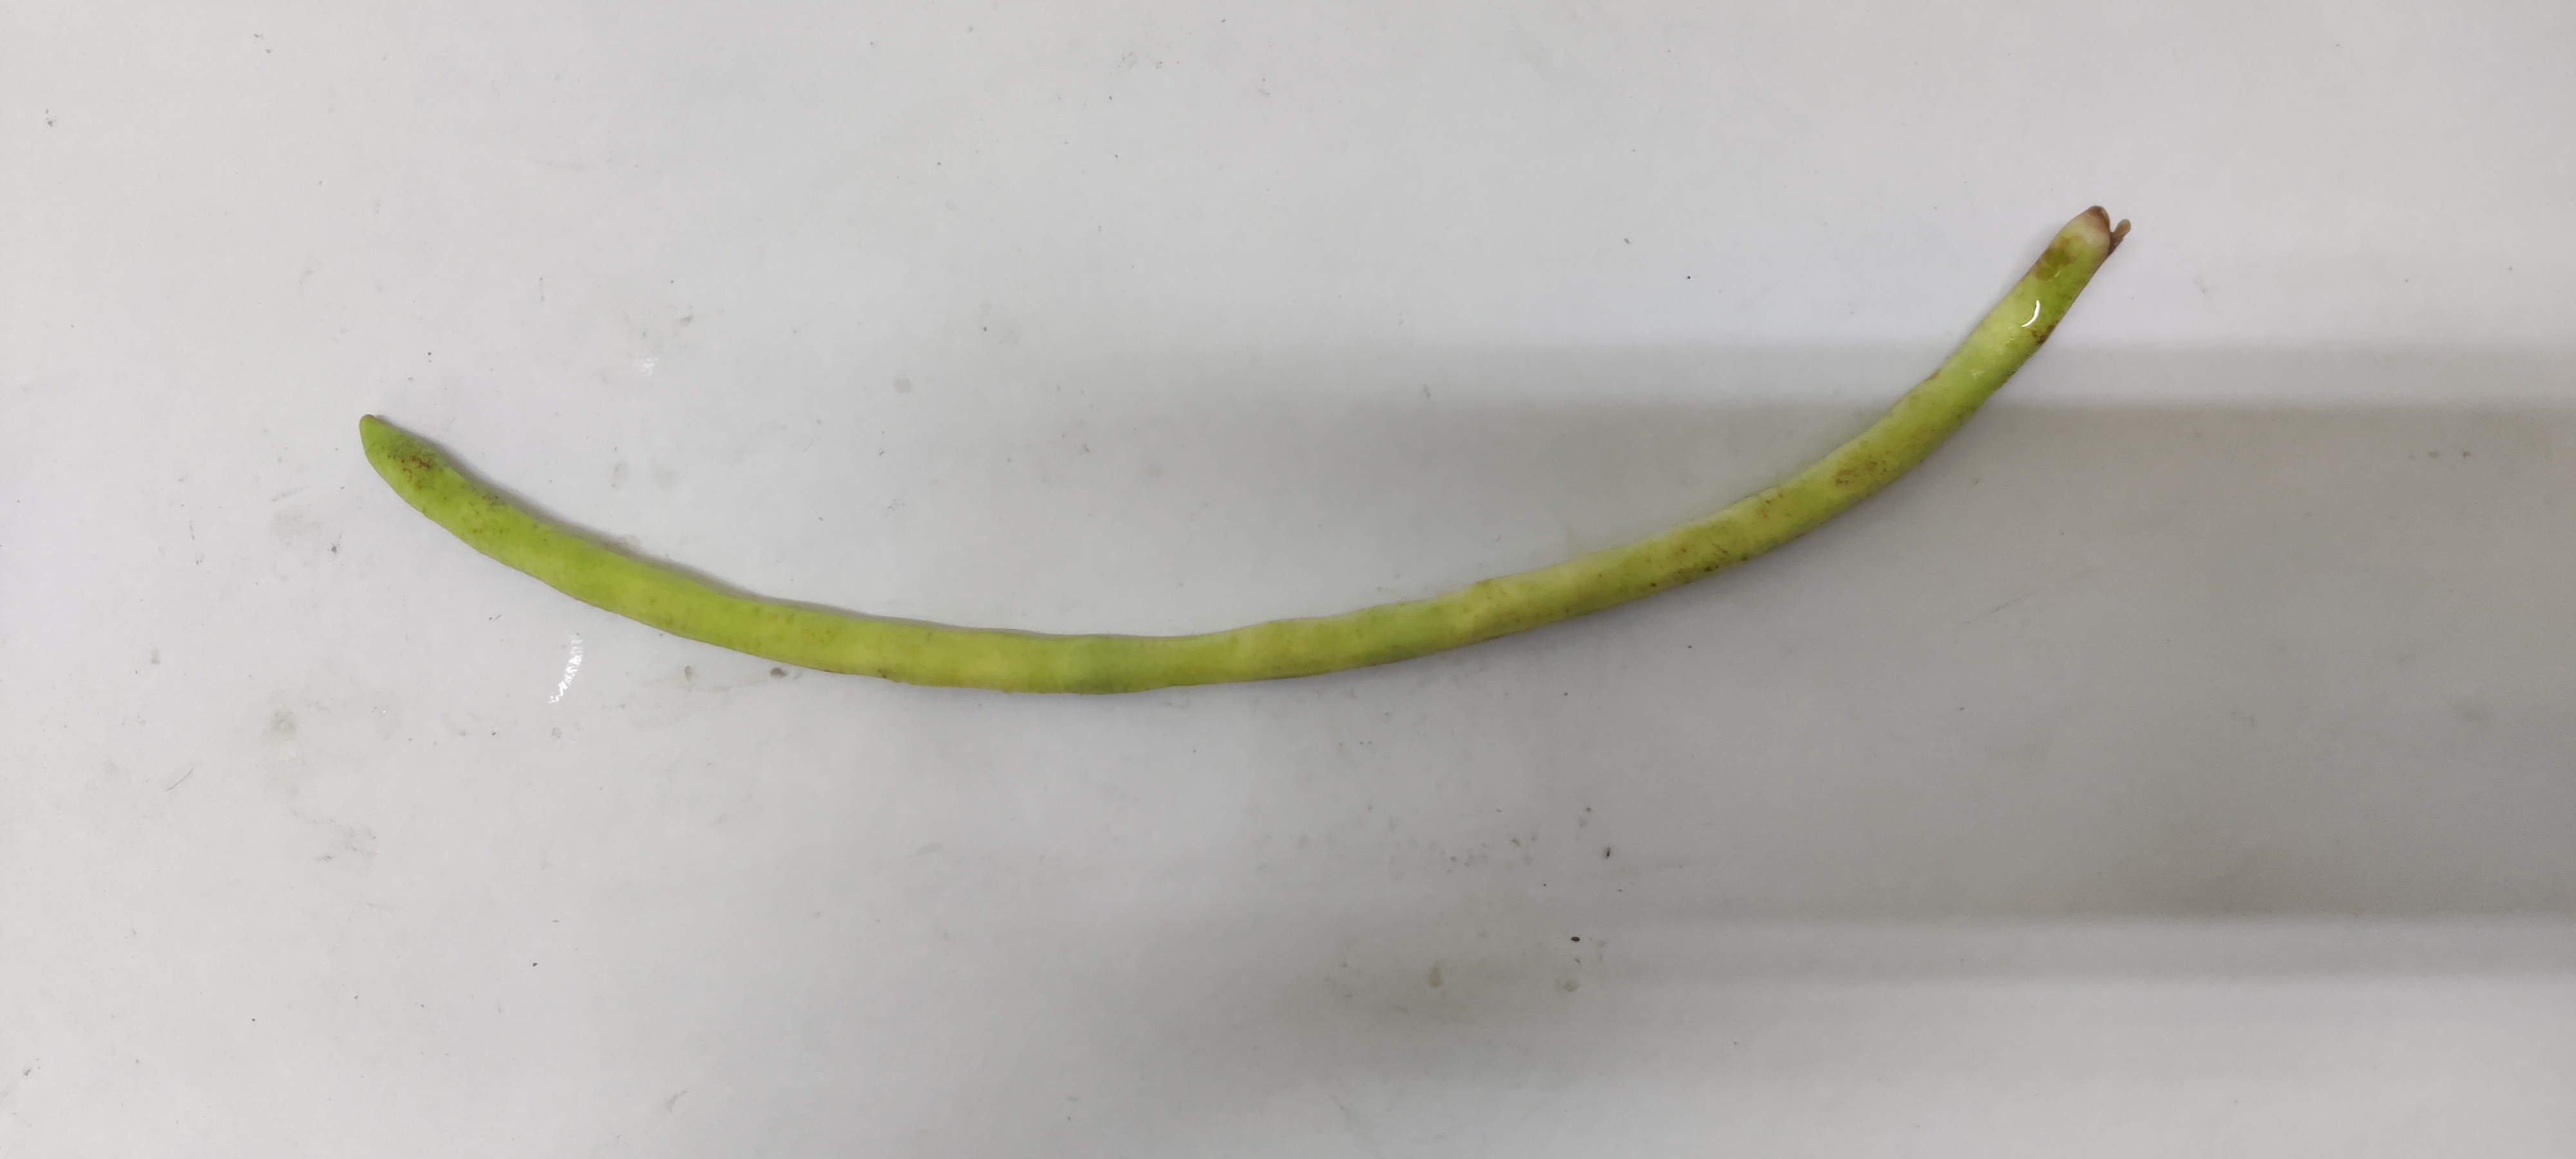
Crop: Cowpea
Condition: Fresh